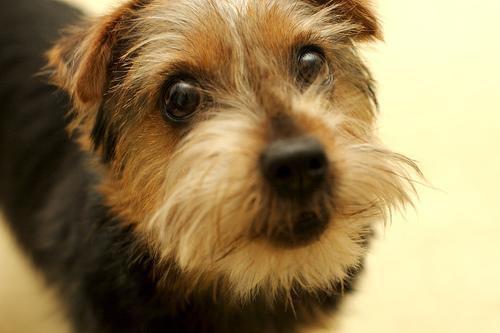
Norfolk_terrier